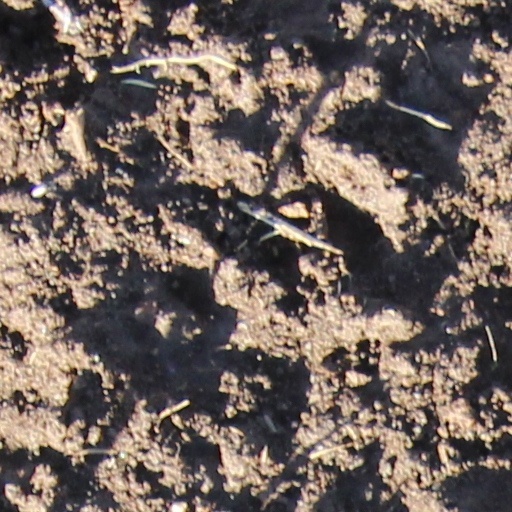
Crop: wheat